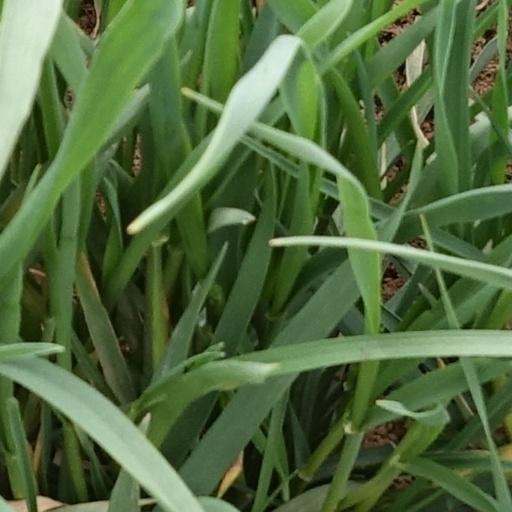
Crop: wheat